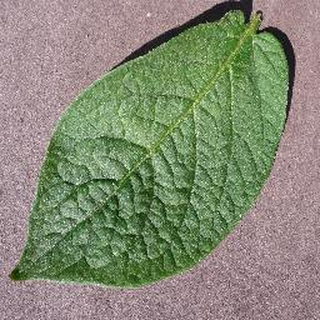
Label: healthy_potato